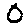
Label: 0